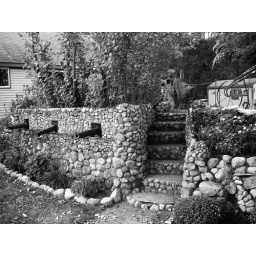
The outside of my house in black and white